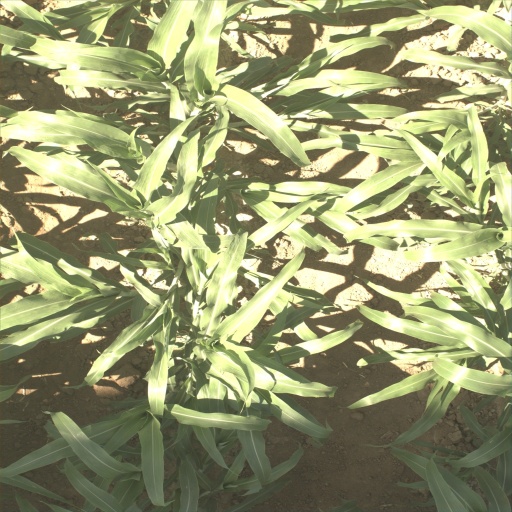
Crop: sorghum